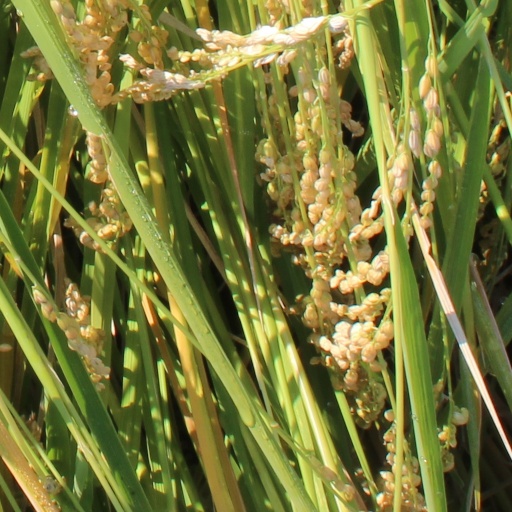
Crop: rice